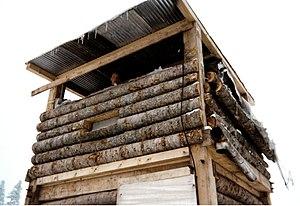
Dans un contexte militaire ou carcéral, un mirador est une tour d'observation destinée à surveiller une zone. On parle aussi de tour de garde ou de tour de surveillance.